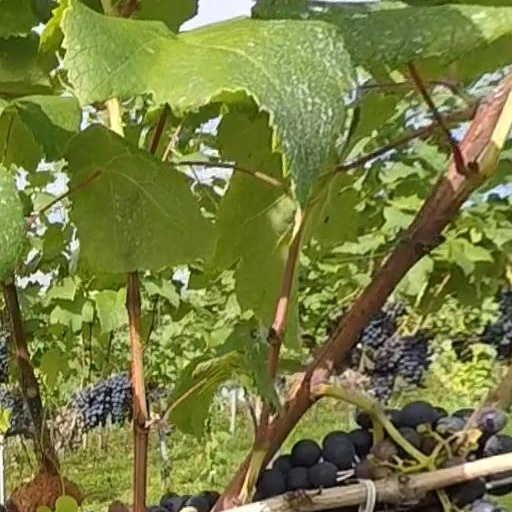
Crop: grape